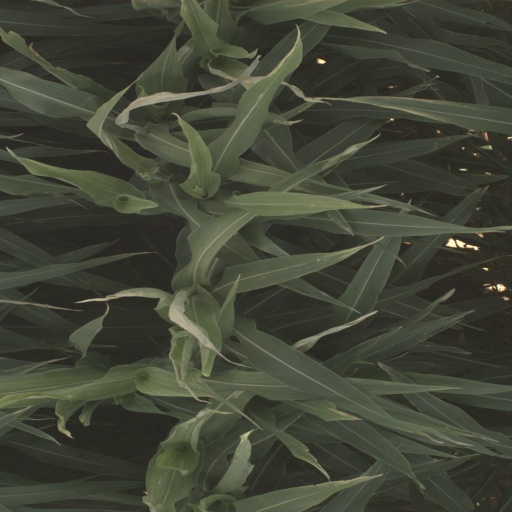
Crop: sorghum